Sam Craigie

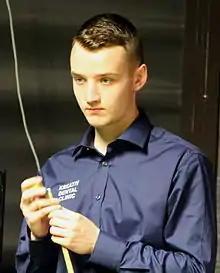
Craigie at the 2015 Paul Hunter Classic

Sam Craigie (born 29 December 1993) is an English professional snooker player from Newcastle. He enjoyed a successful junior career before turning professional in 2011.